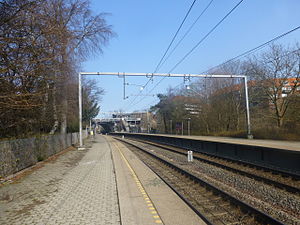
Grøndal Station
Perronerne på Grøndal Station i 2014.
Grøndal Station er en station på Ringbanen i København. Stationen hed oprindelig Godthåbsvej Station, men ændrede navn den 29. september 1996. Navneskiftet kom efter et længerevarende pres fra Grøndal Lokalråd. Dette var et af flere skridt som Grøndal Lokalråd gennemførte for en større lokal identitet.